Susya

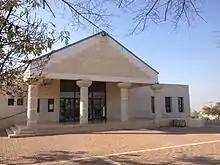
Susya main synagogue

Work on the Israeli settlement of Susya began from May through to September in the following year. on 1,800 dunams of land. A major expansion began on 18 September 1999, when its boundaries expanded northwards and eastwards, with the Palestinian Shreiteh family allegedly losing roughly 150 more dunams.